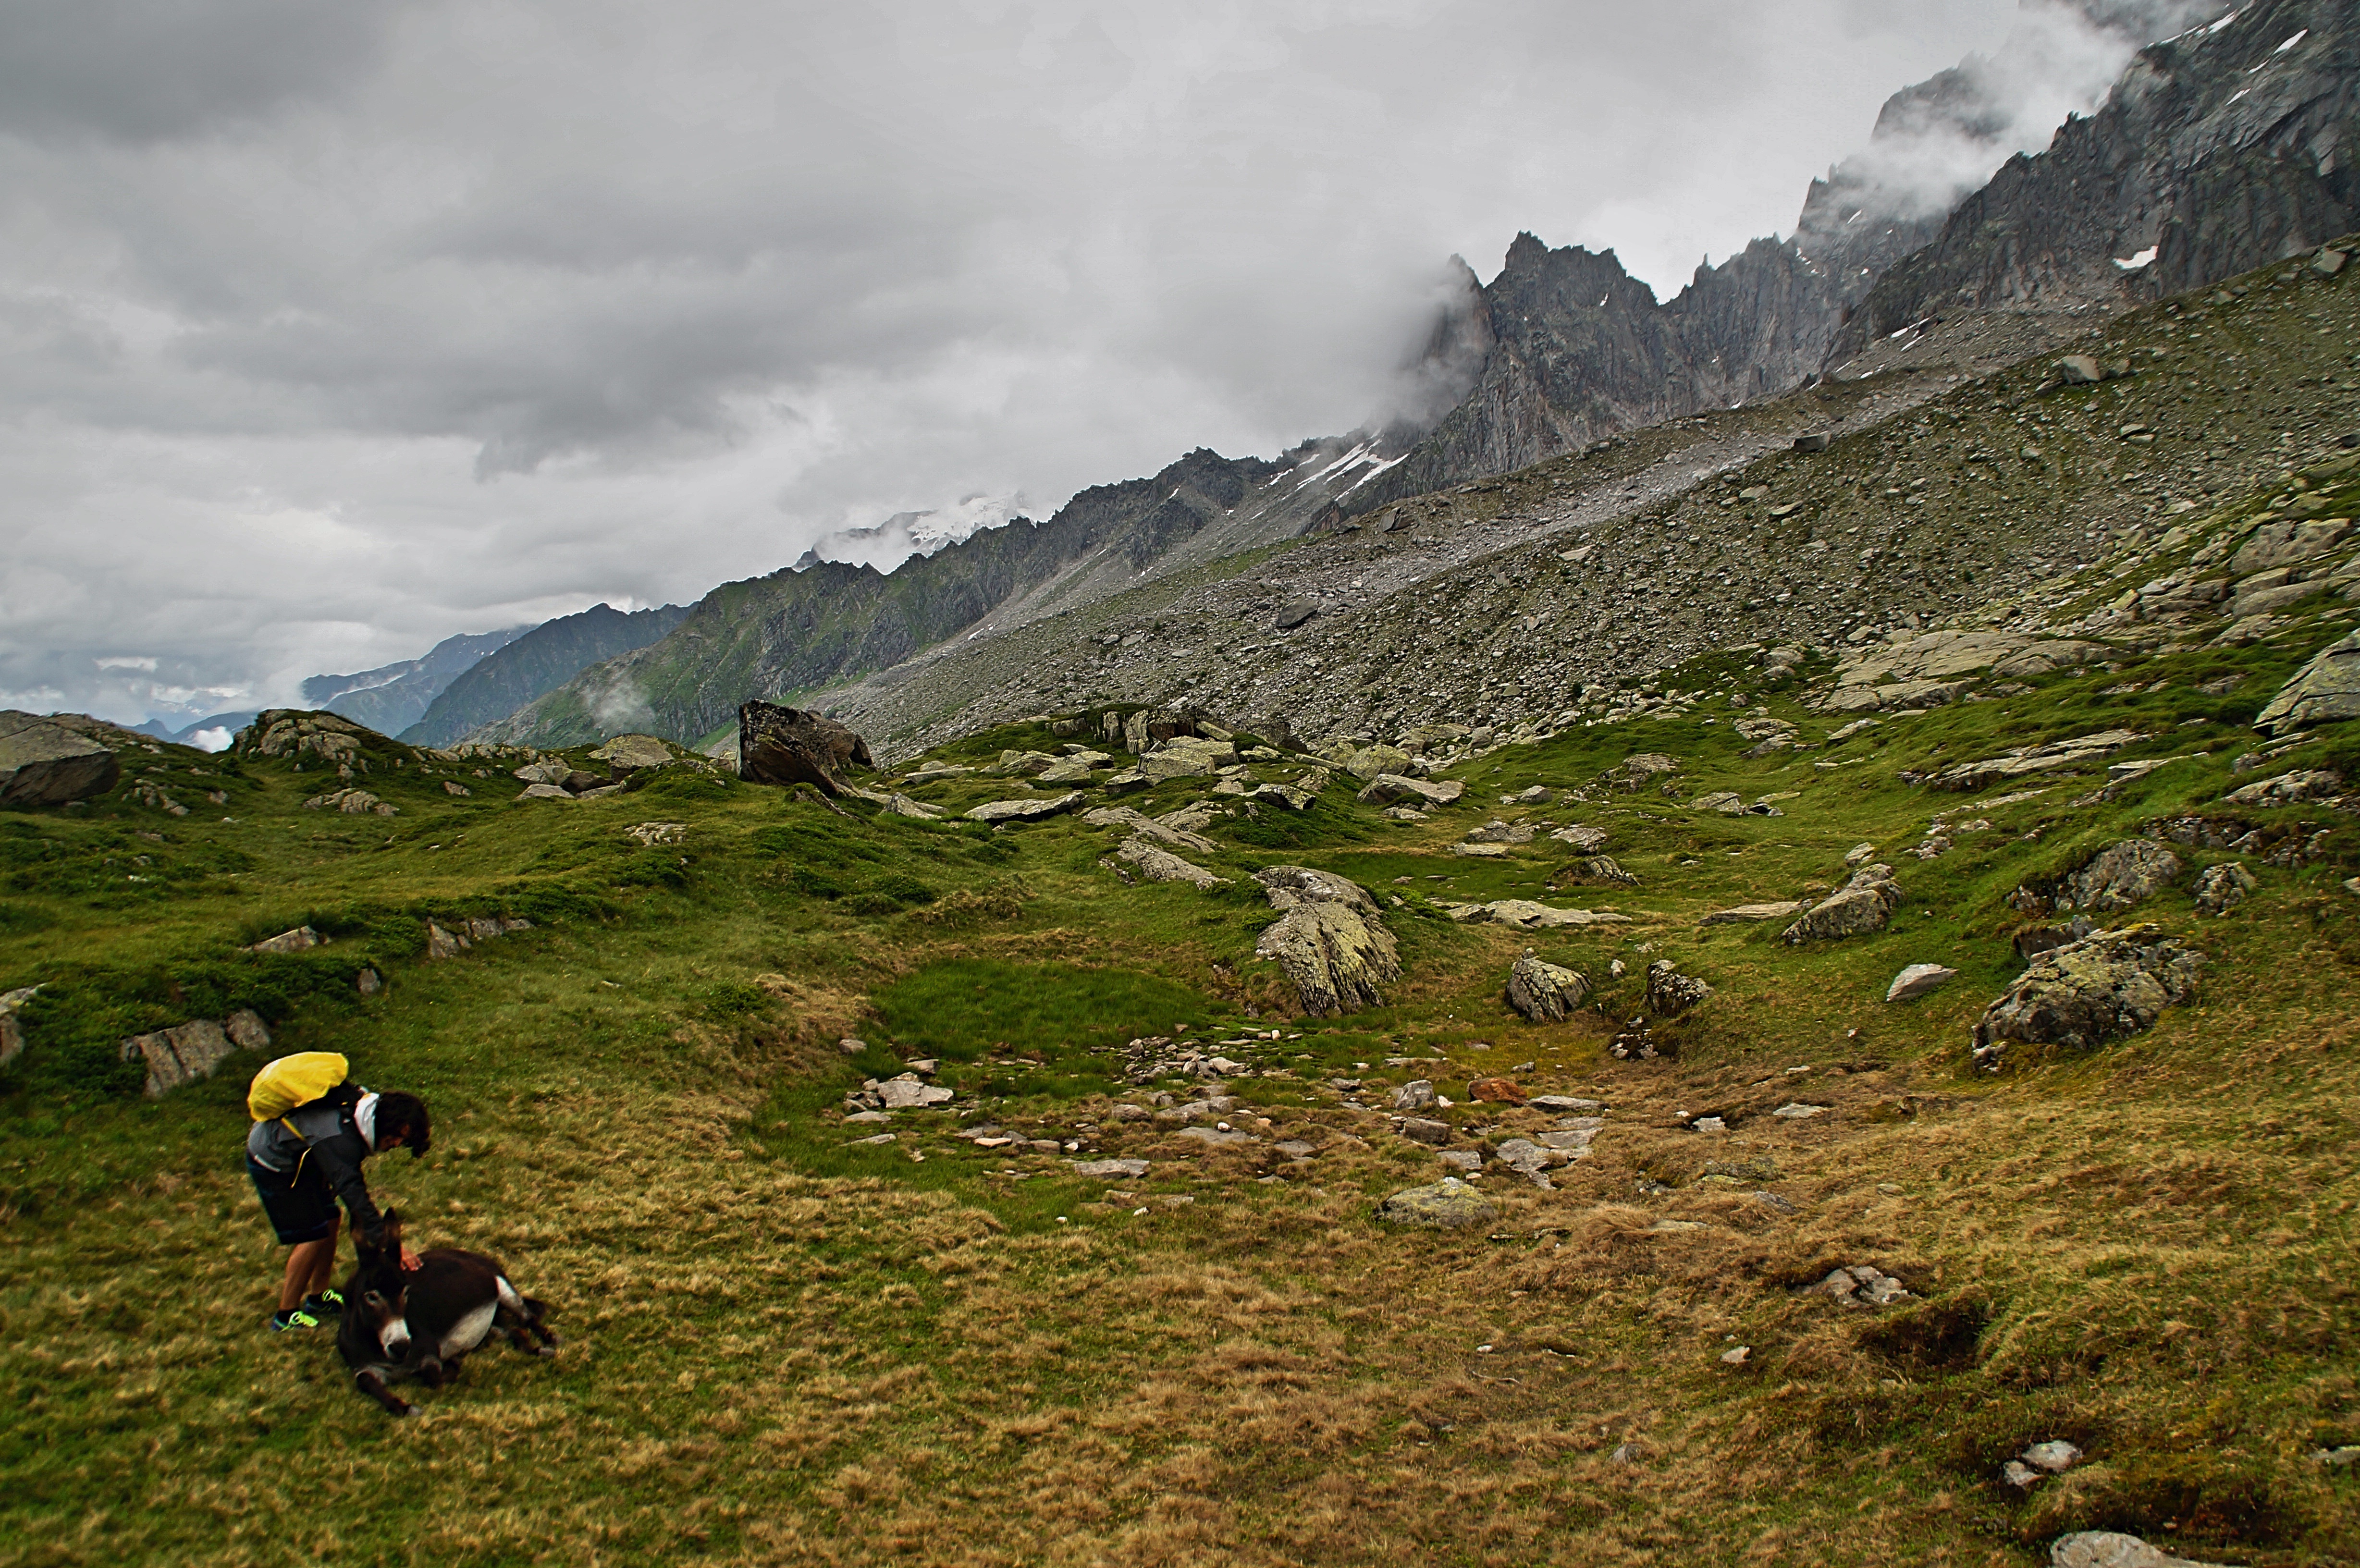
landscape, wilderness, walking, mountain, hiking, meadow, hill, adventure, valley, mountain range, highland, terrain, ridge, summit, sports, alps, backpacking, plateau, fell, landform, mountain pass, geographical feature, mountainous landforms